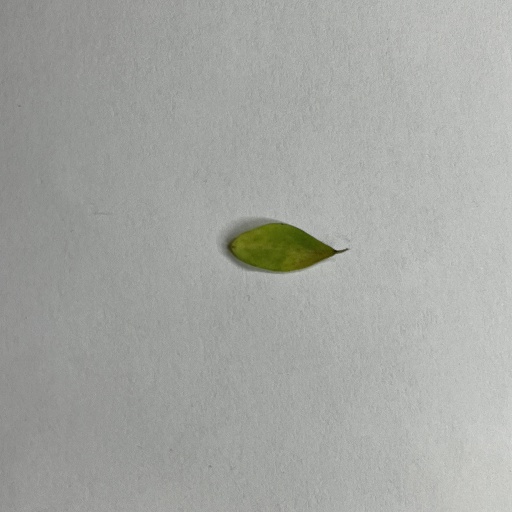
Species: Sojina
Leaf condition: Bacterial Spot